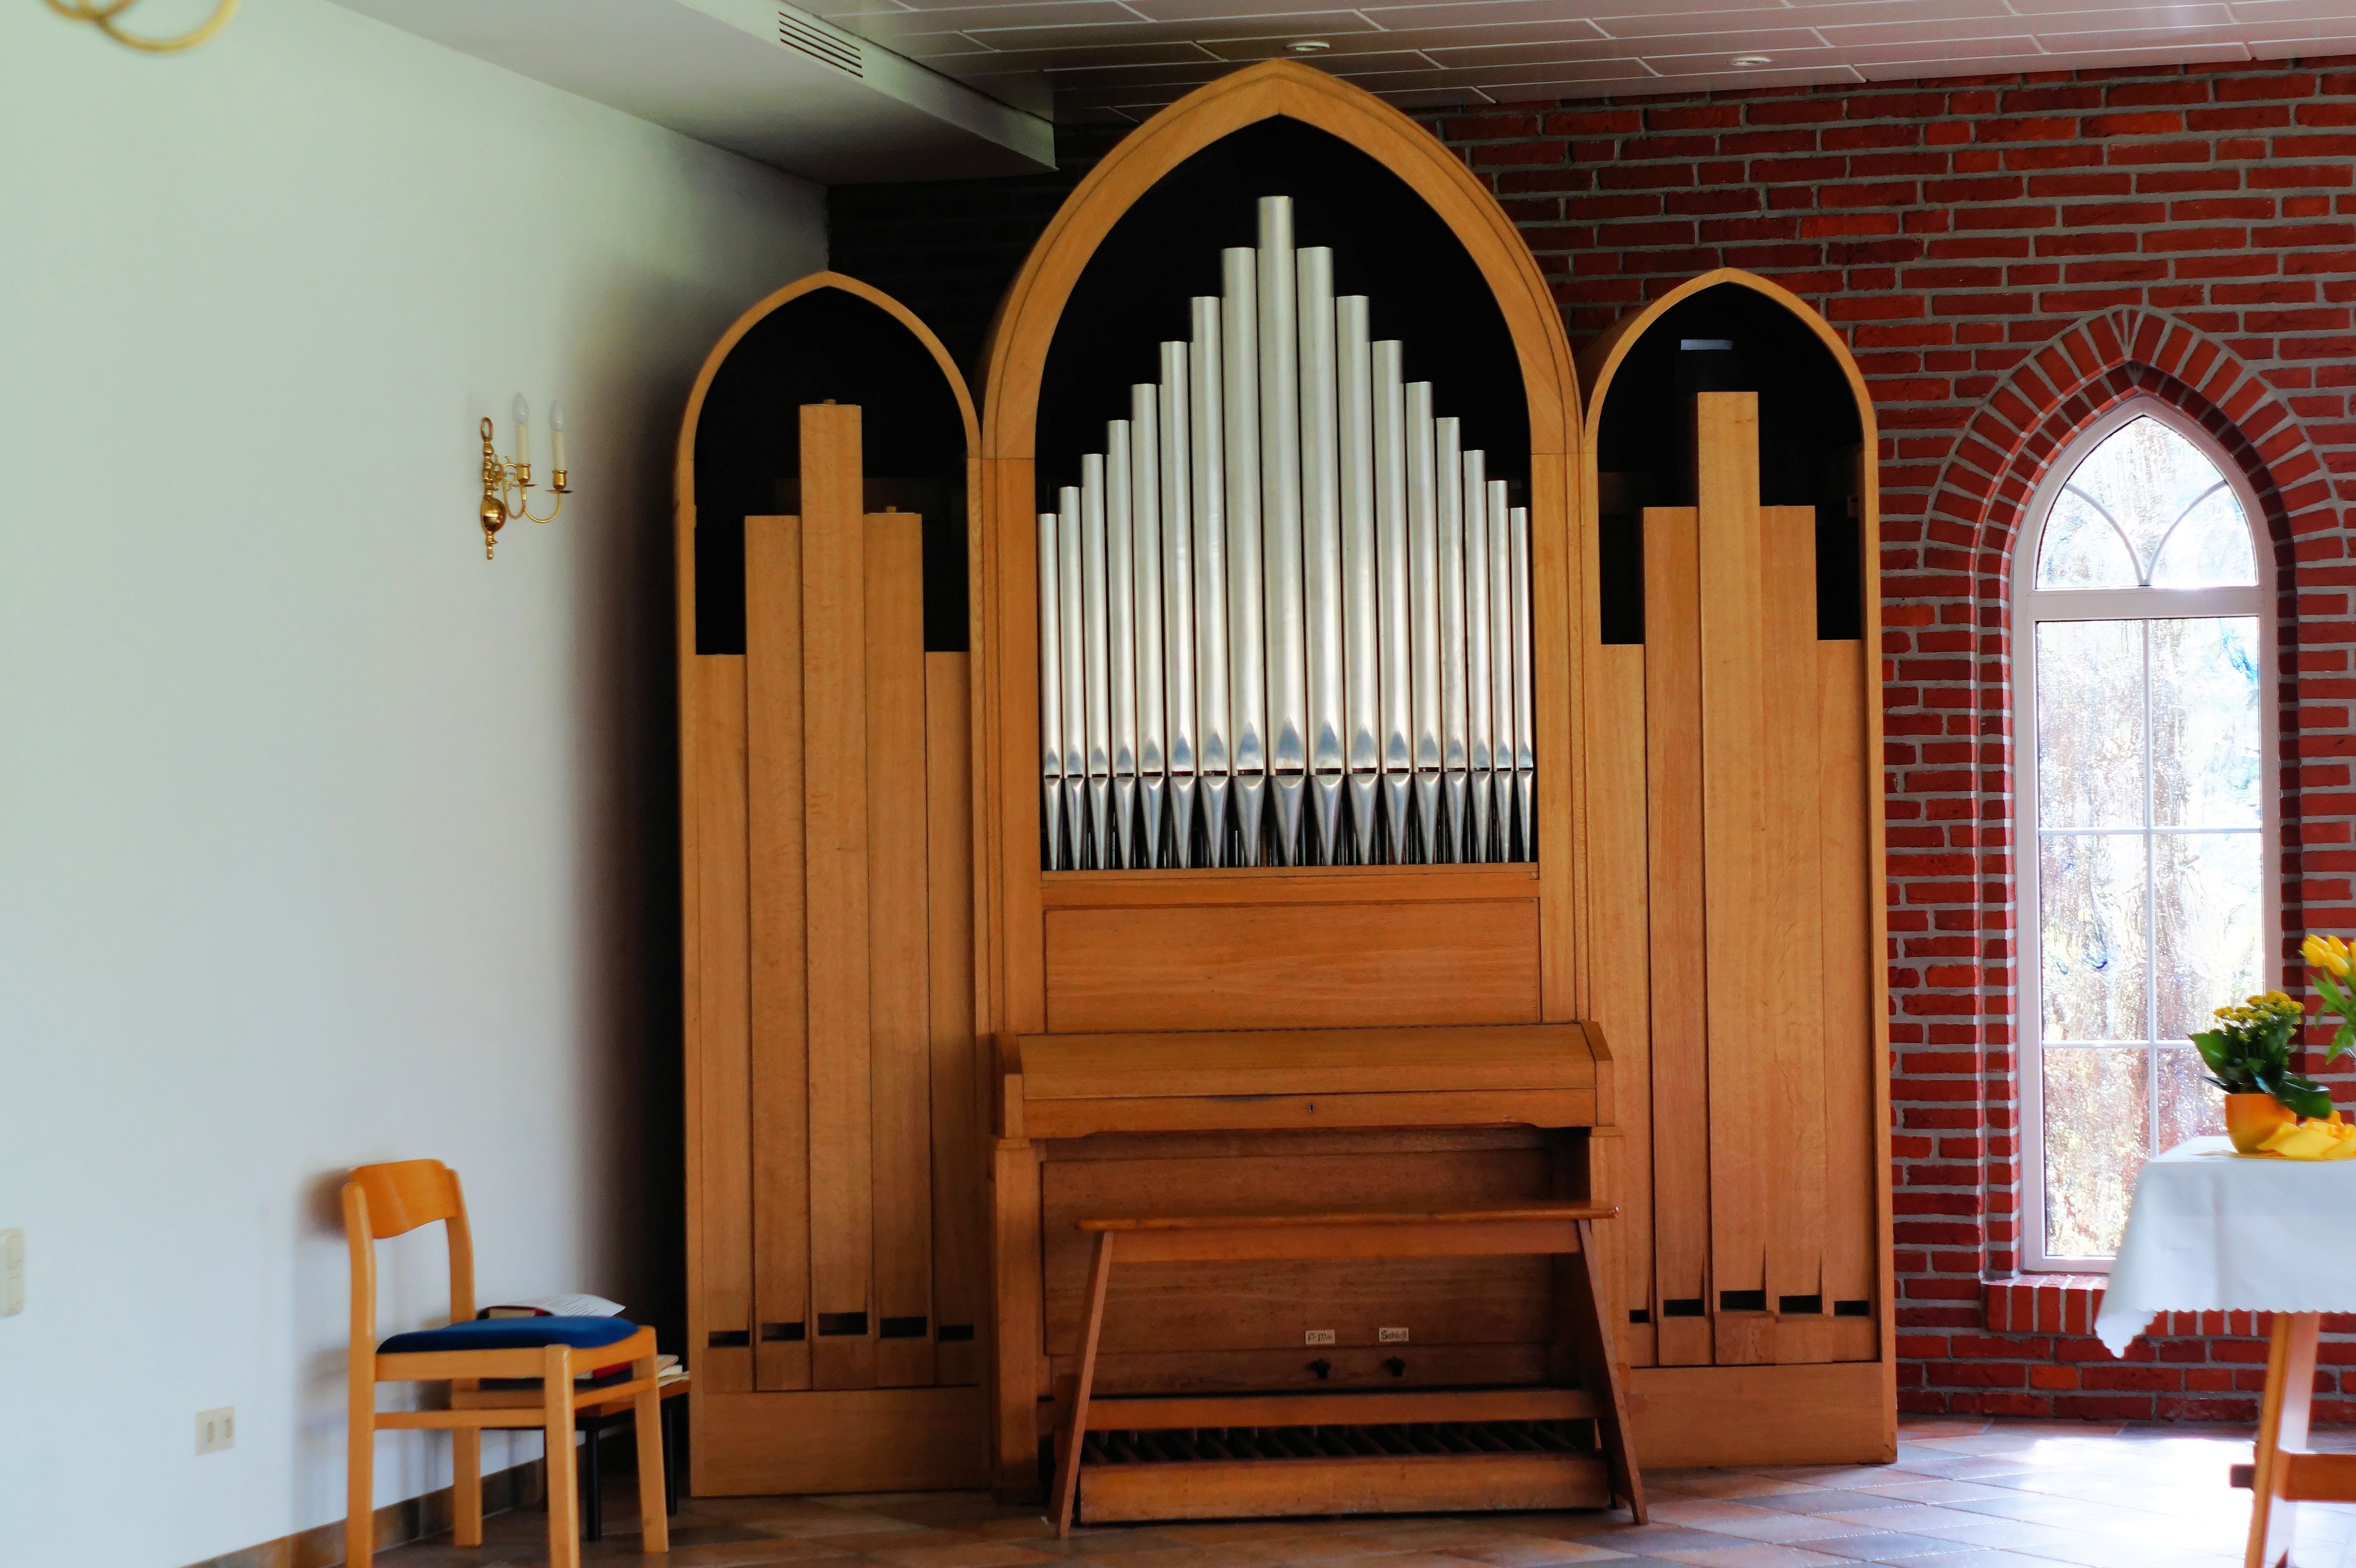
music, keyboard, technology, church, chapel, musical instrument, sound, organ, keyboard instrument, wind instrument, church organ, organ whistle, pipe organ, electronic device